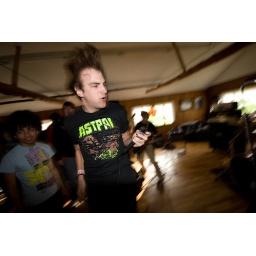
The dude in the blue shirt is somewhere between excited and uninterested.